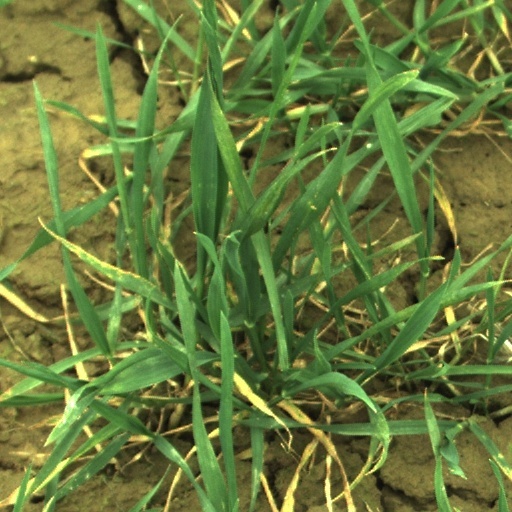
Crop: wheat